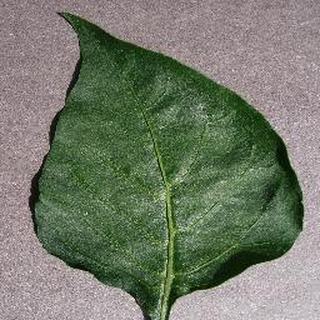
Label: healthy_bell_pepper